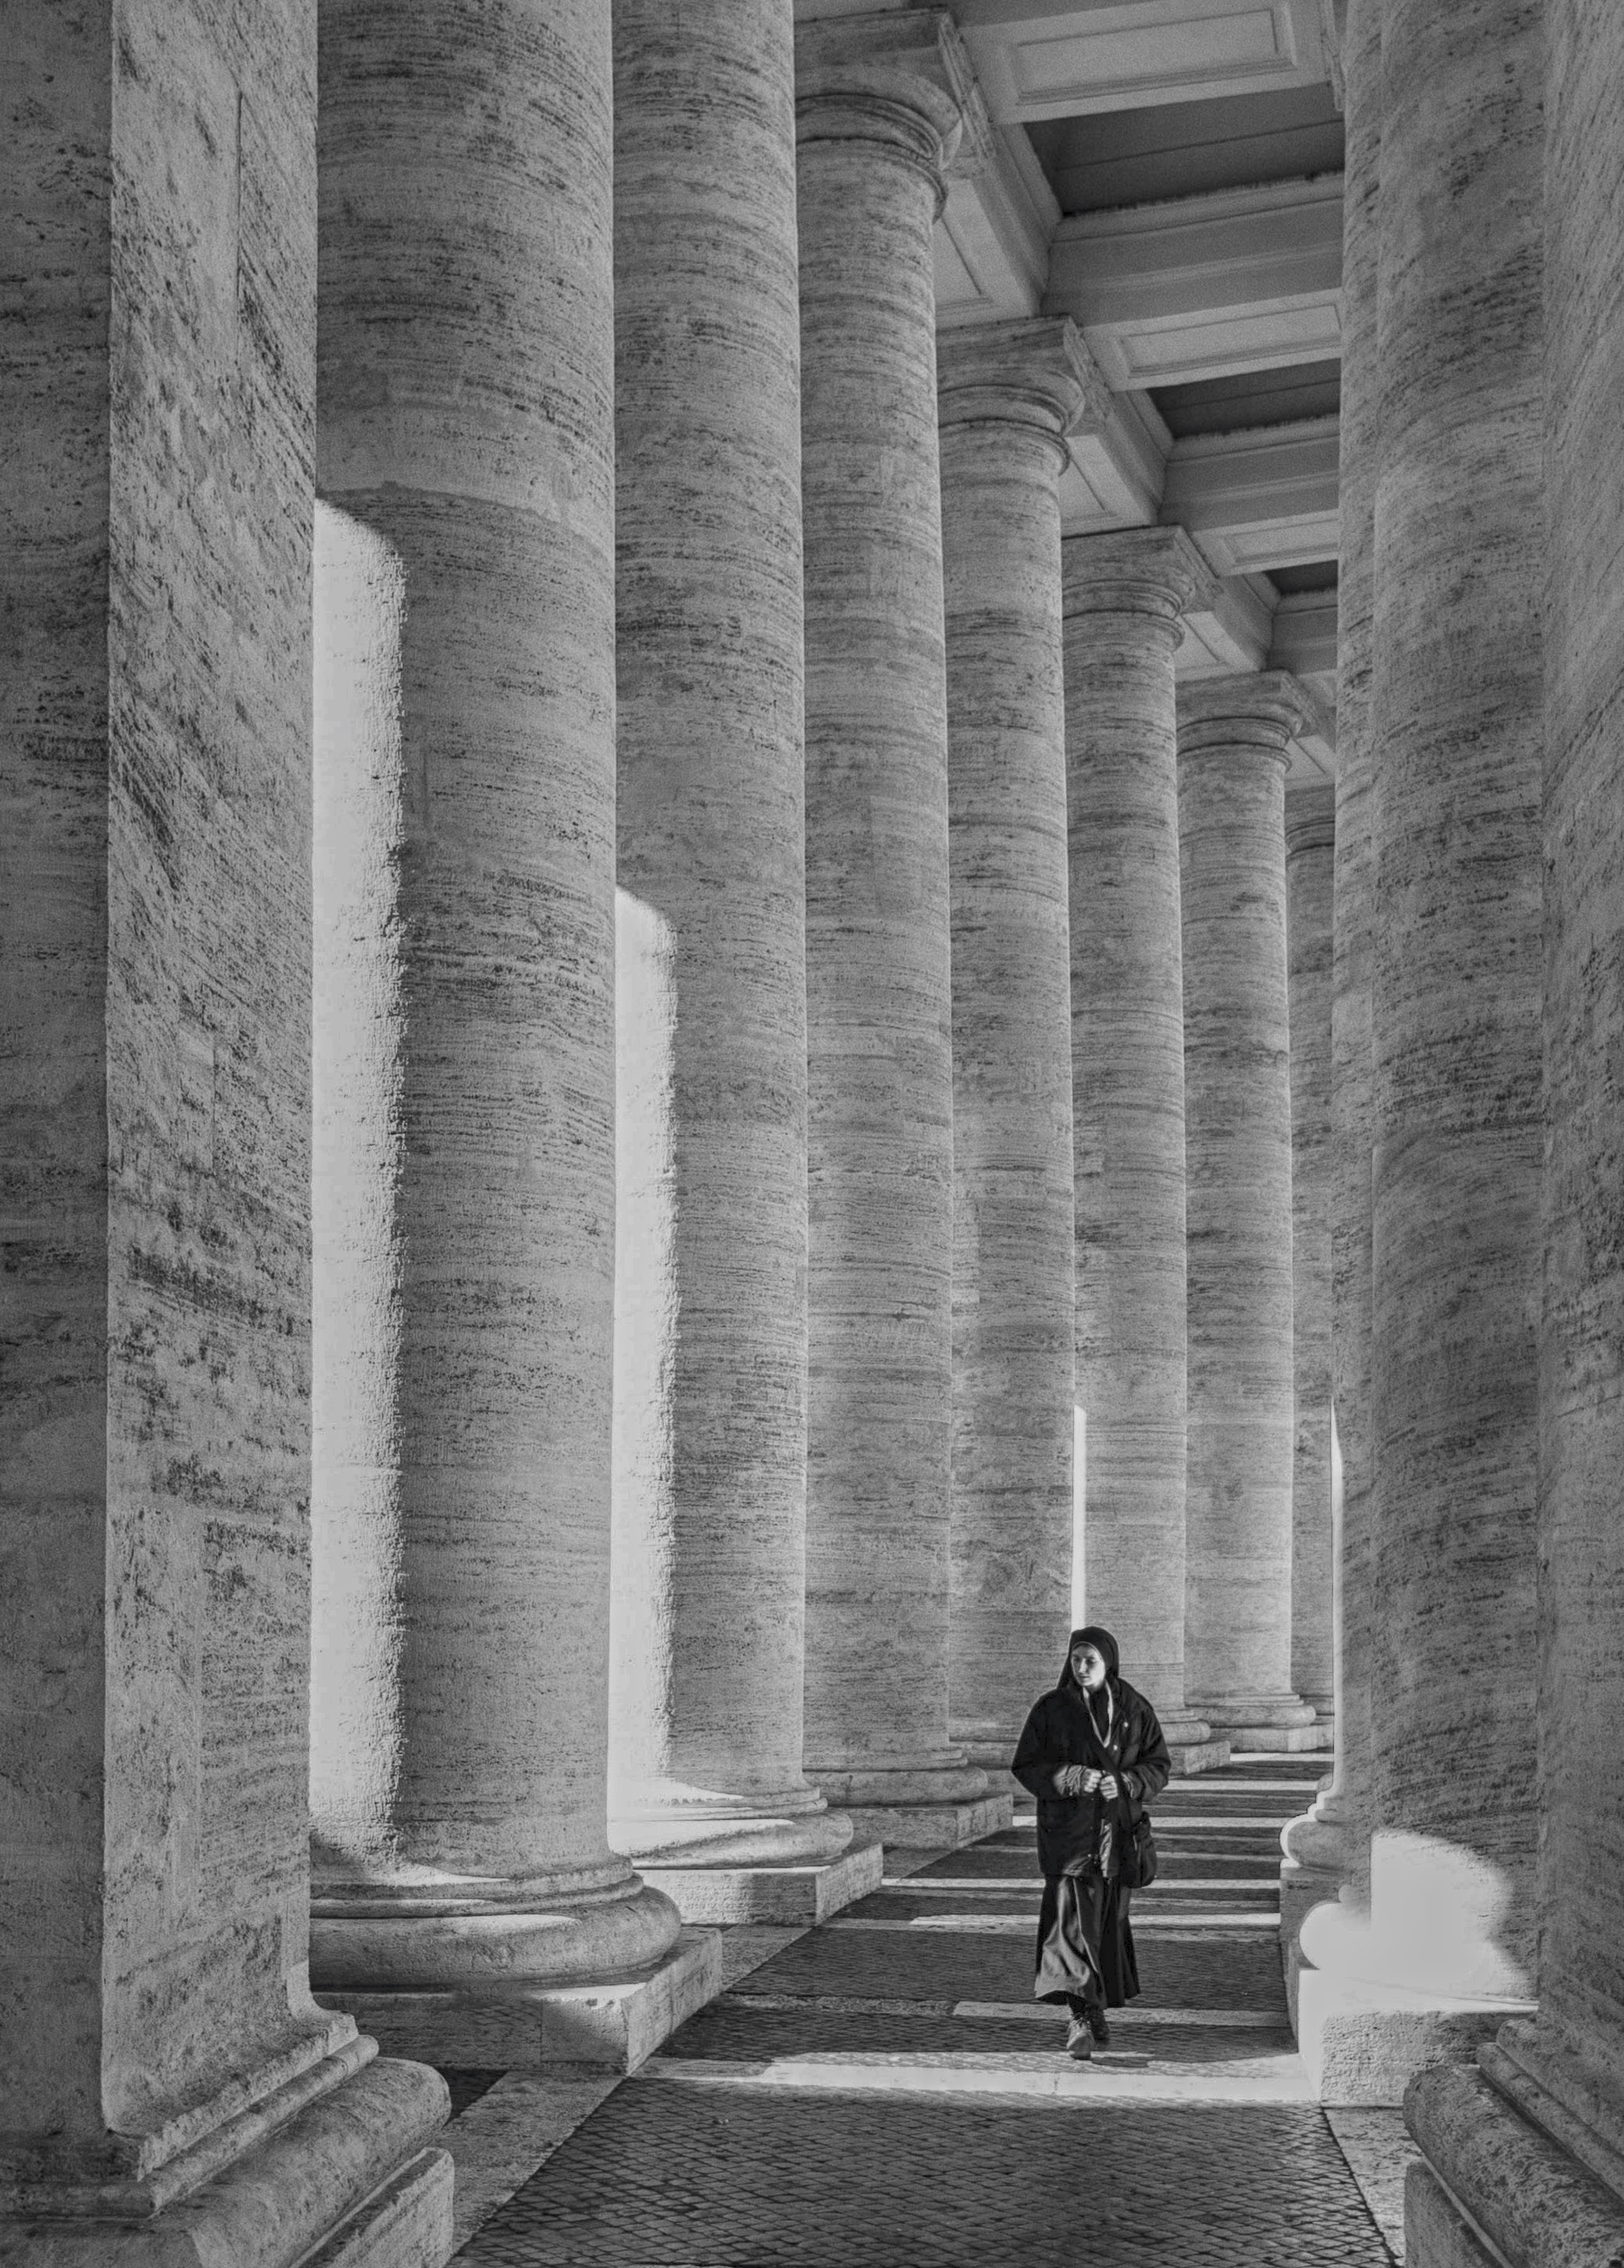
black and white, architecture, structure, white, monument, statue, arch, column, monochrome, memorial, temple, symmetry, monochrome photography, ancient history